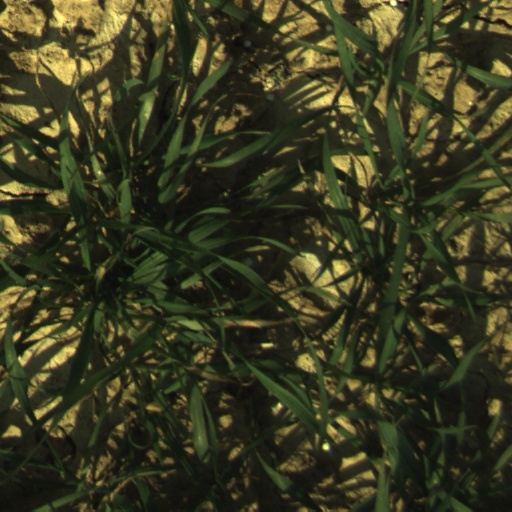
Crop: wheat